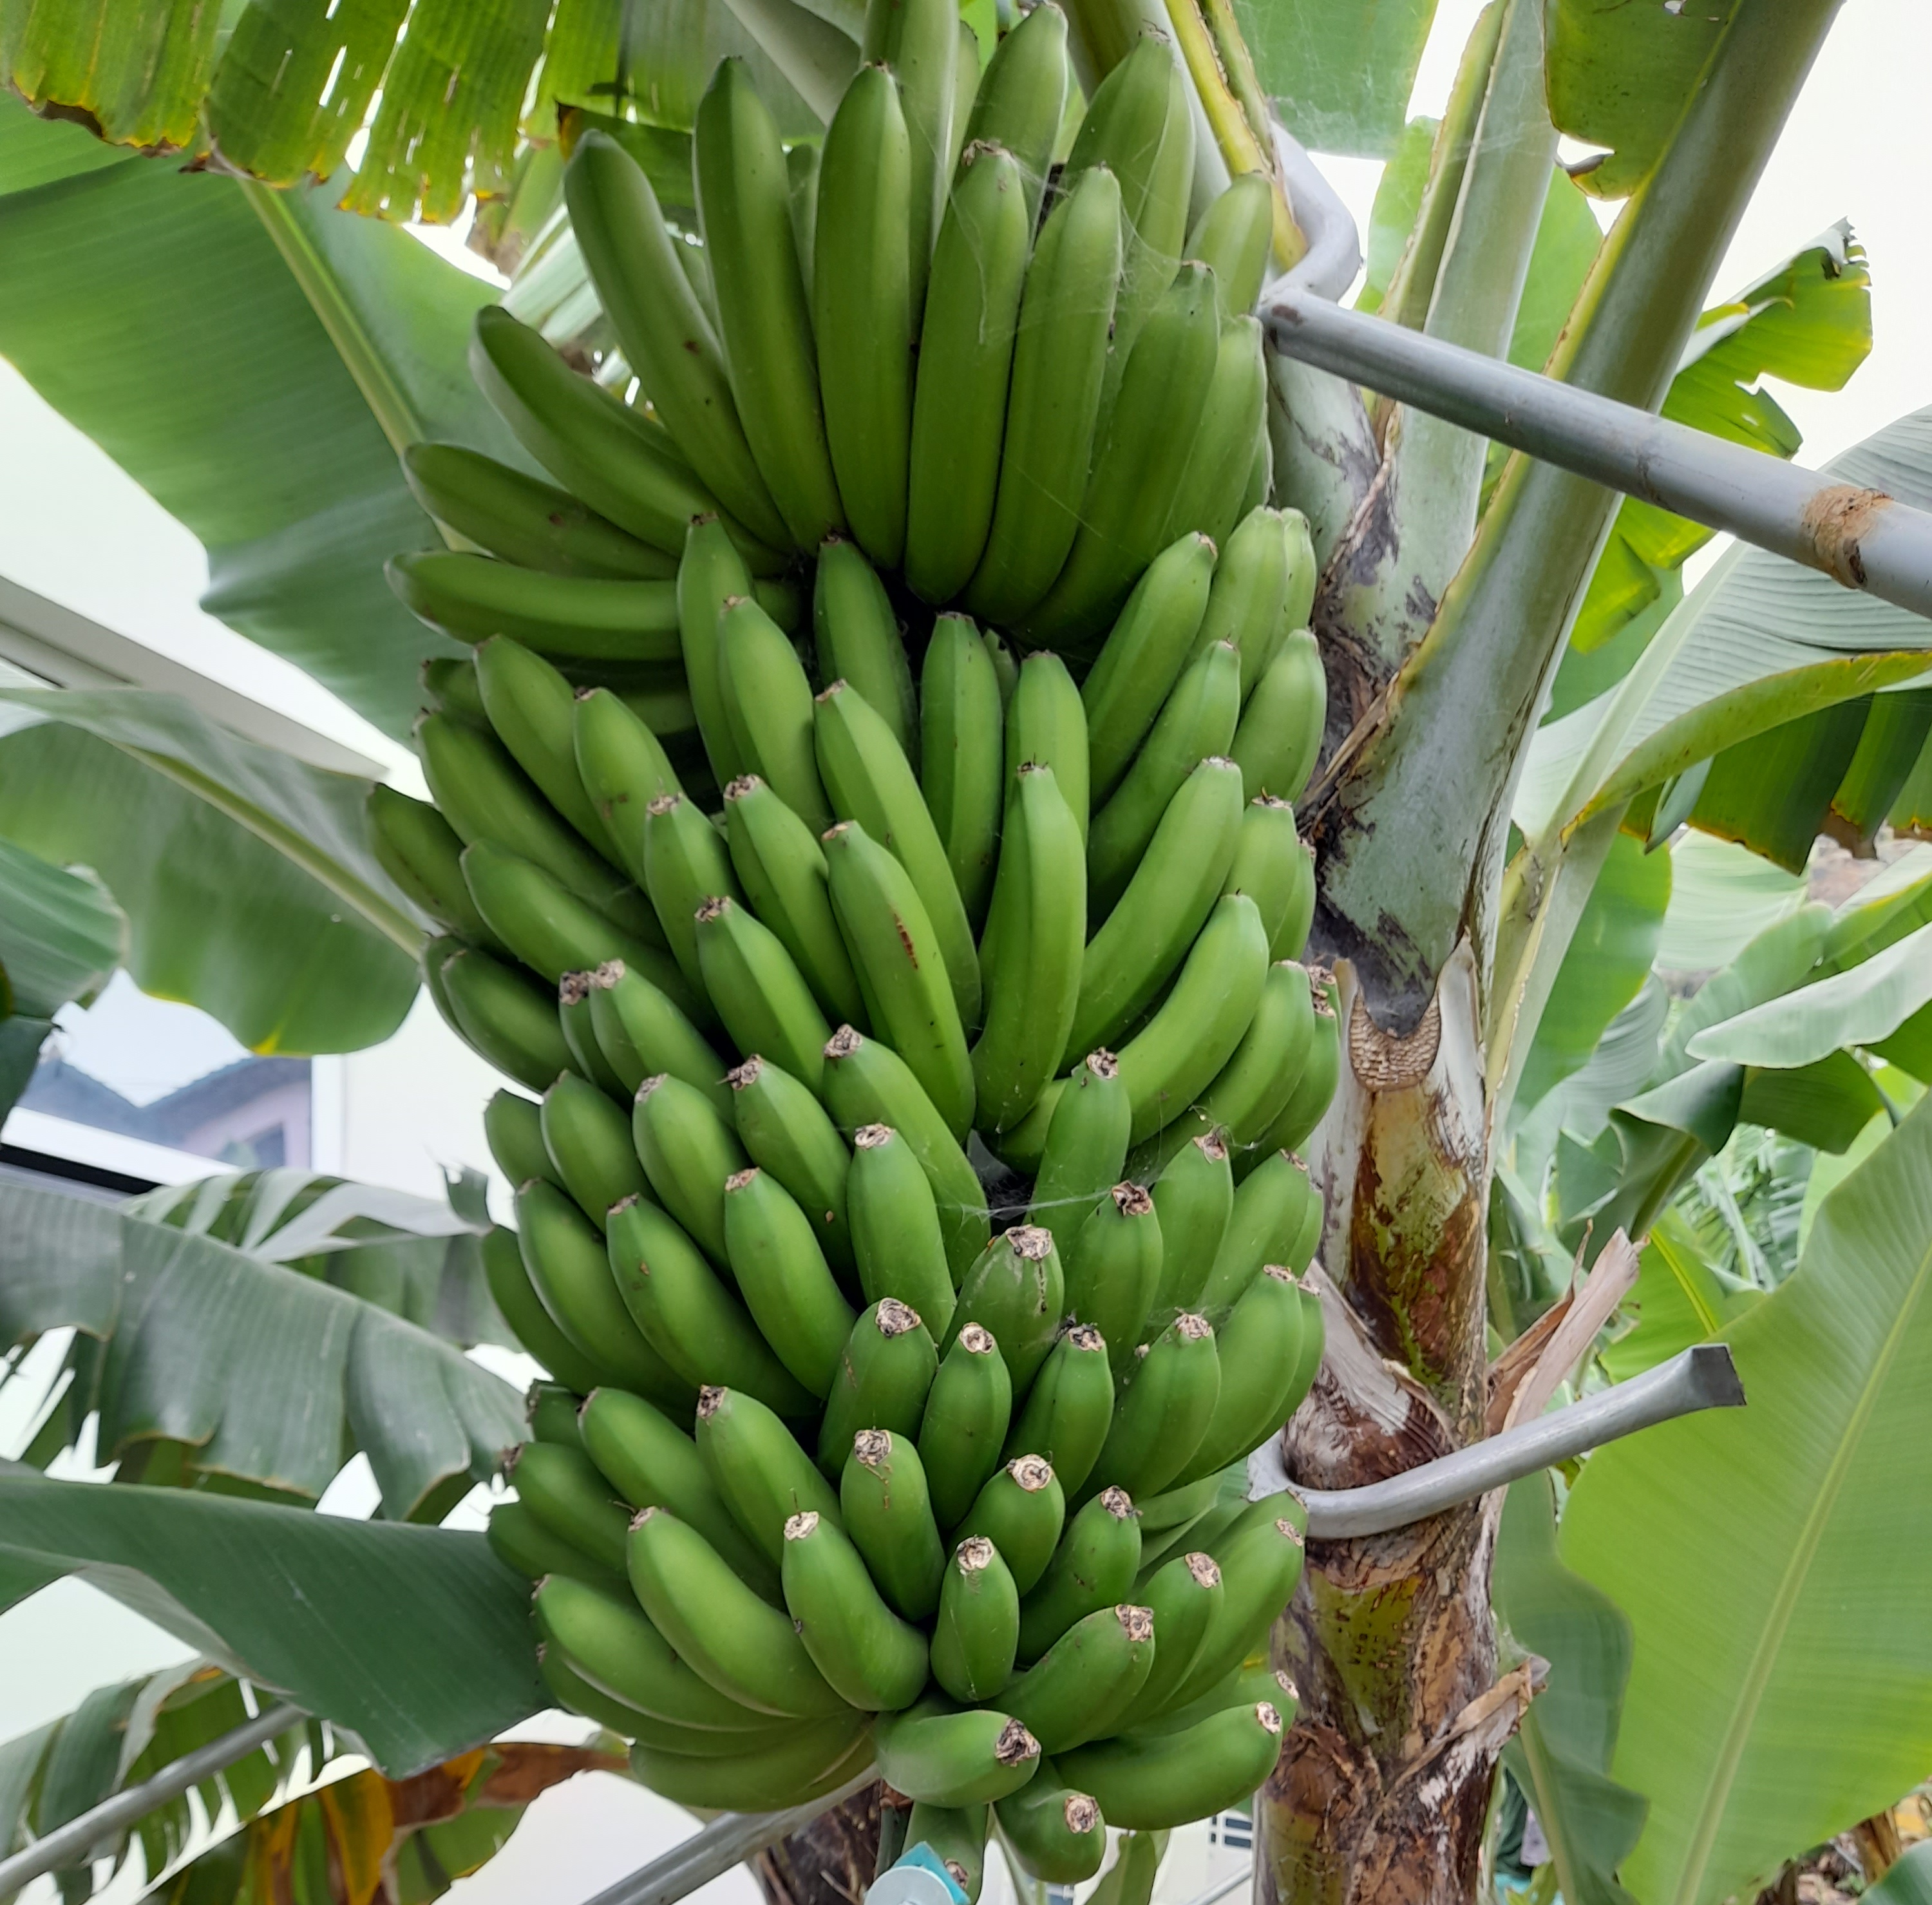
Label: Cut